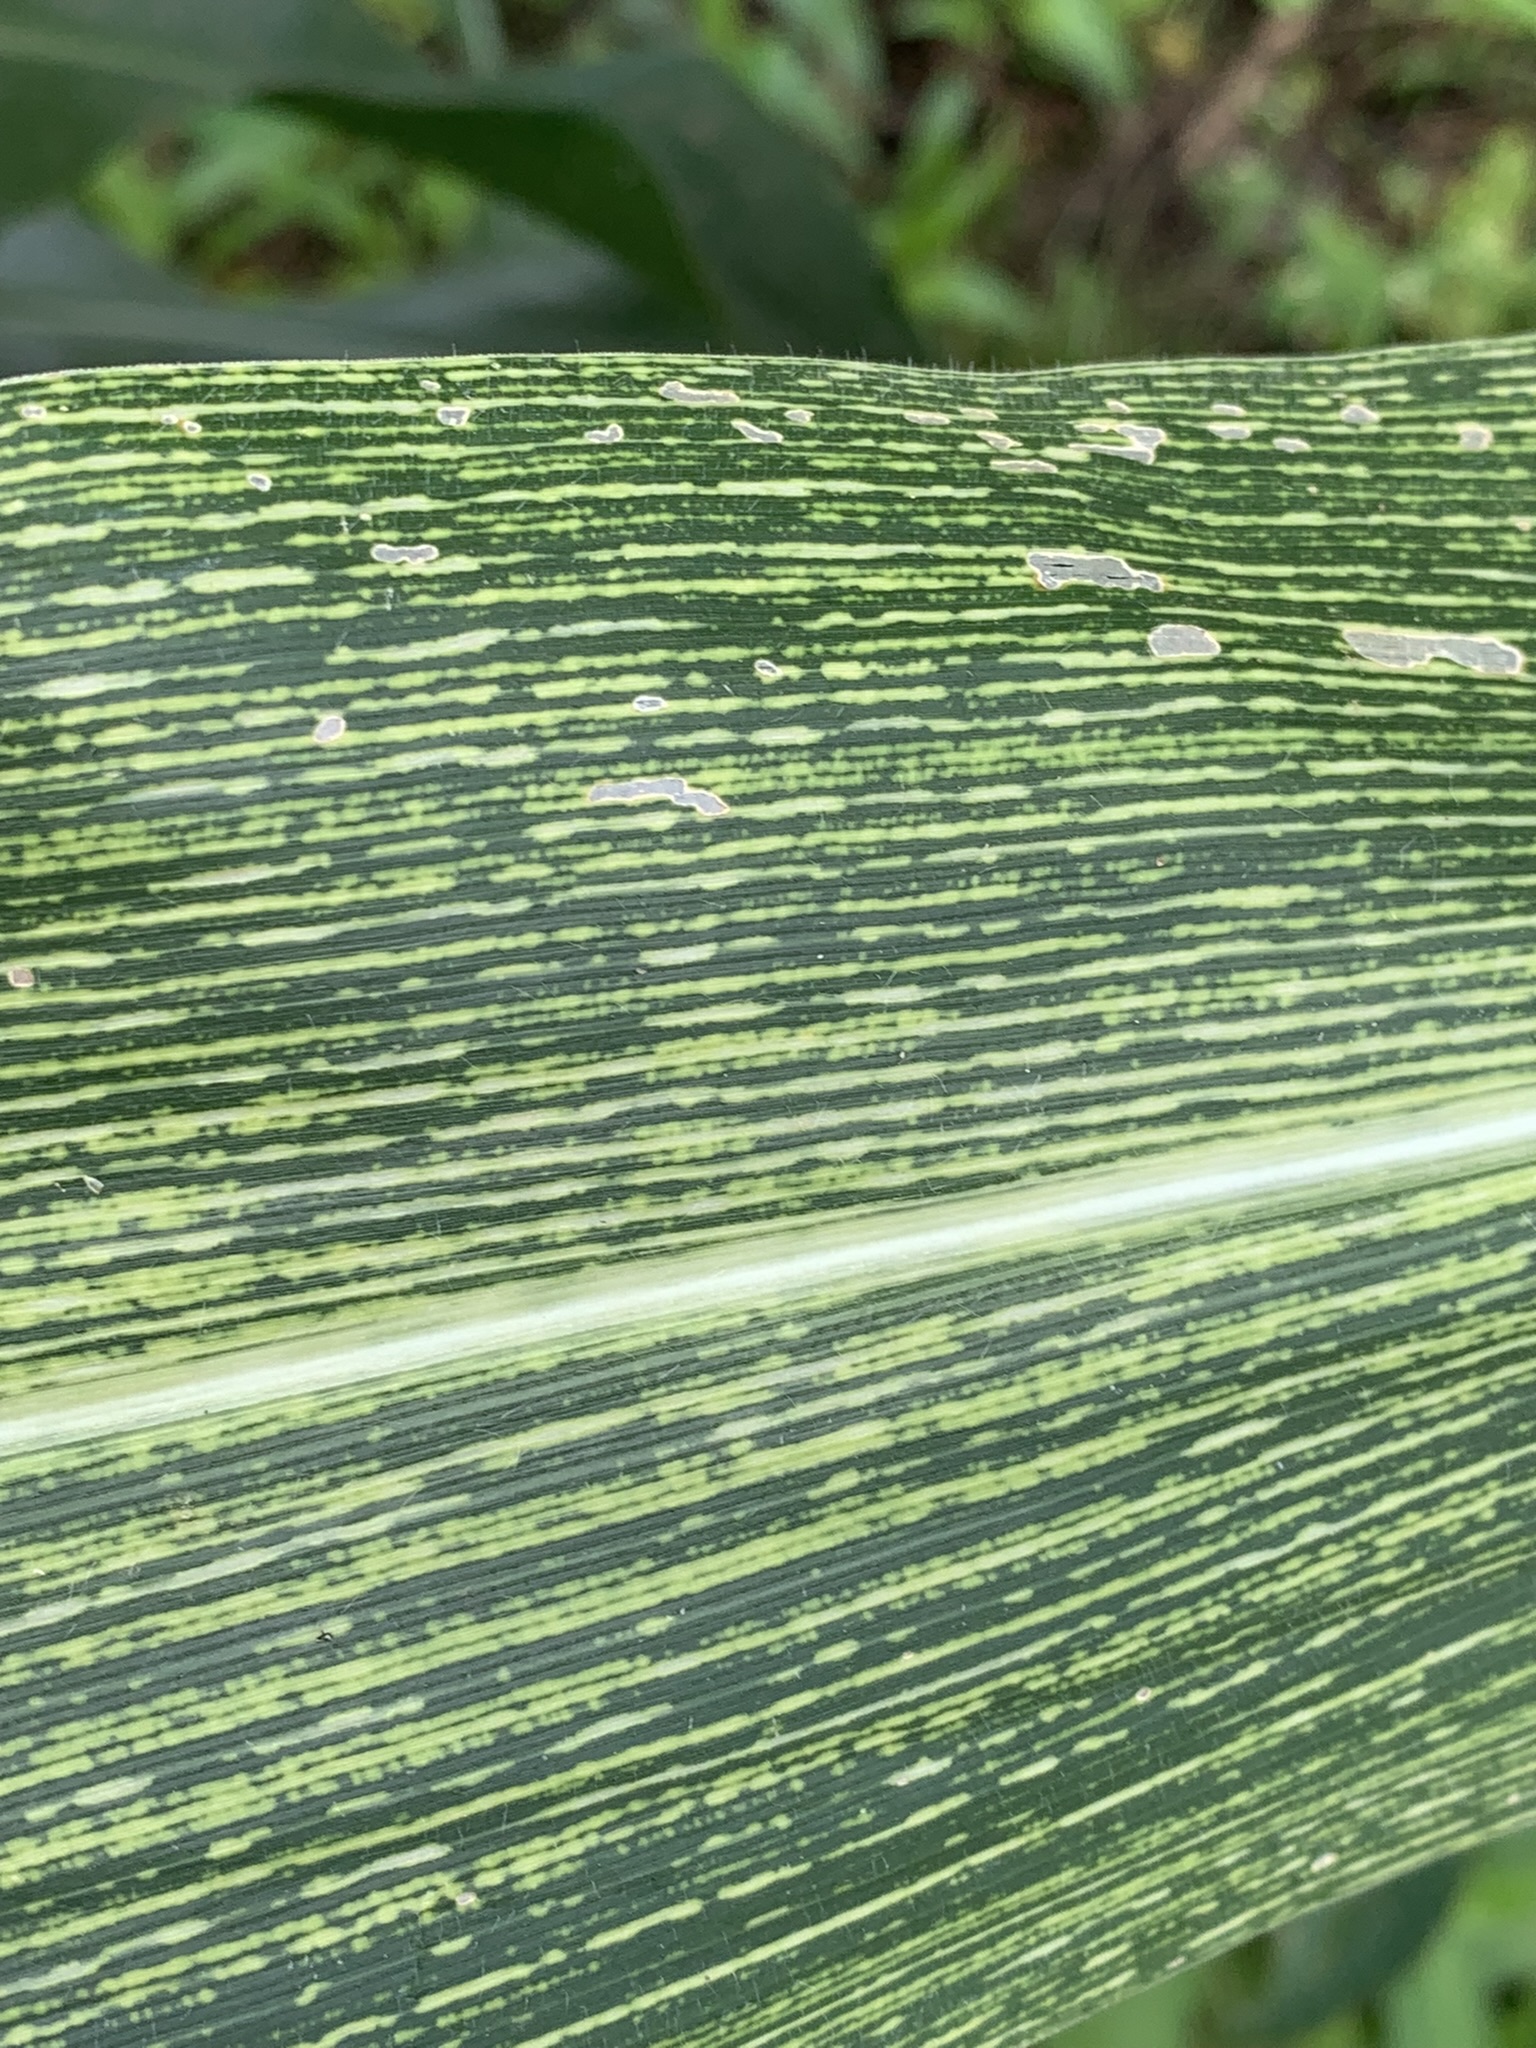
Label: MSV